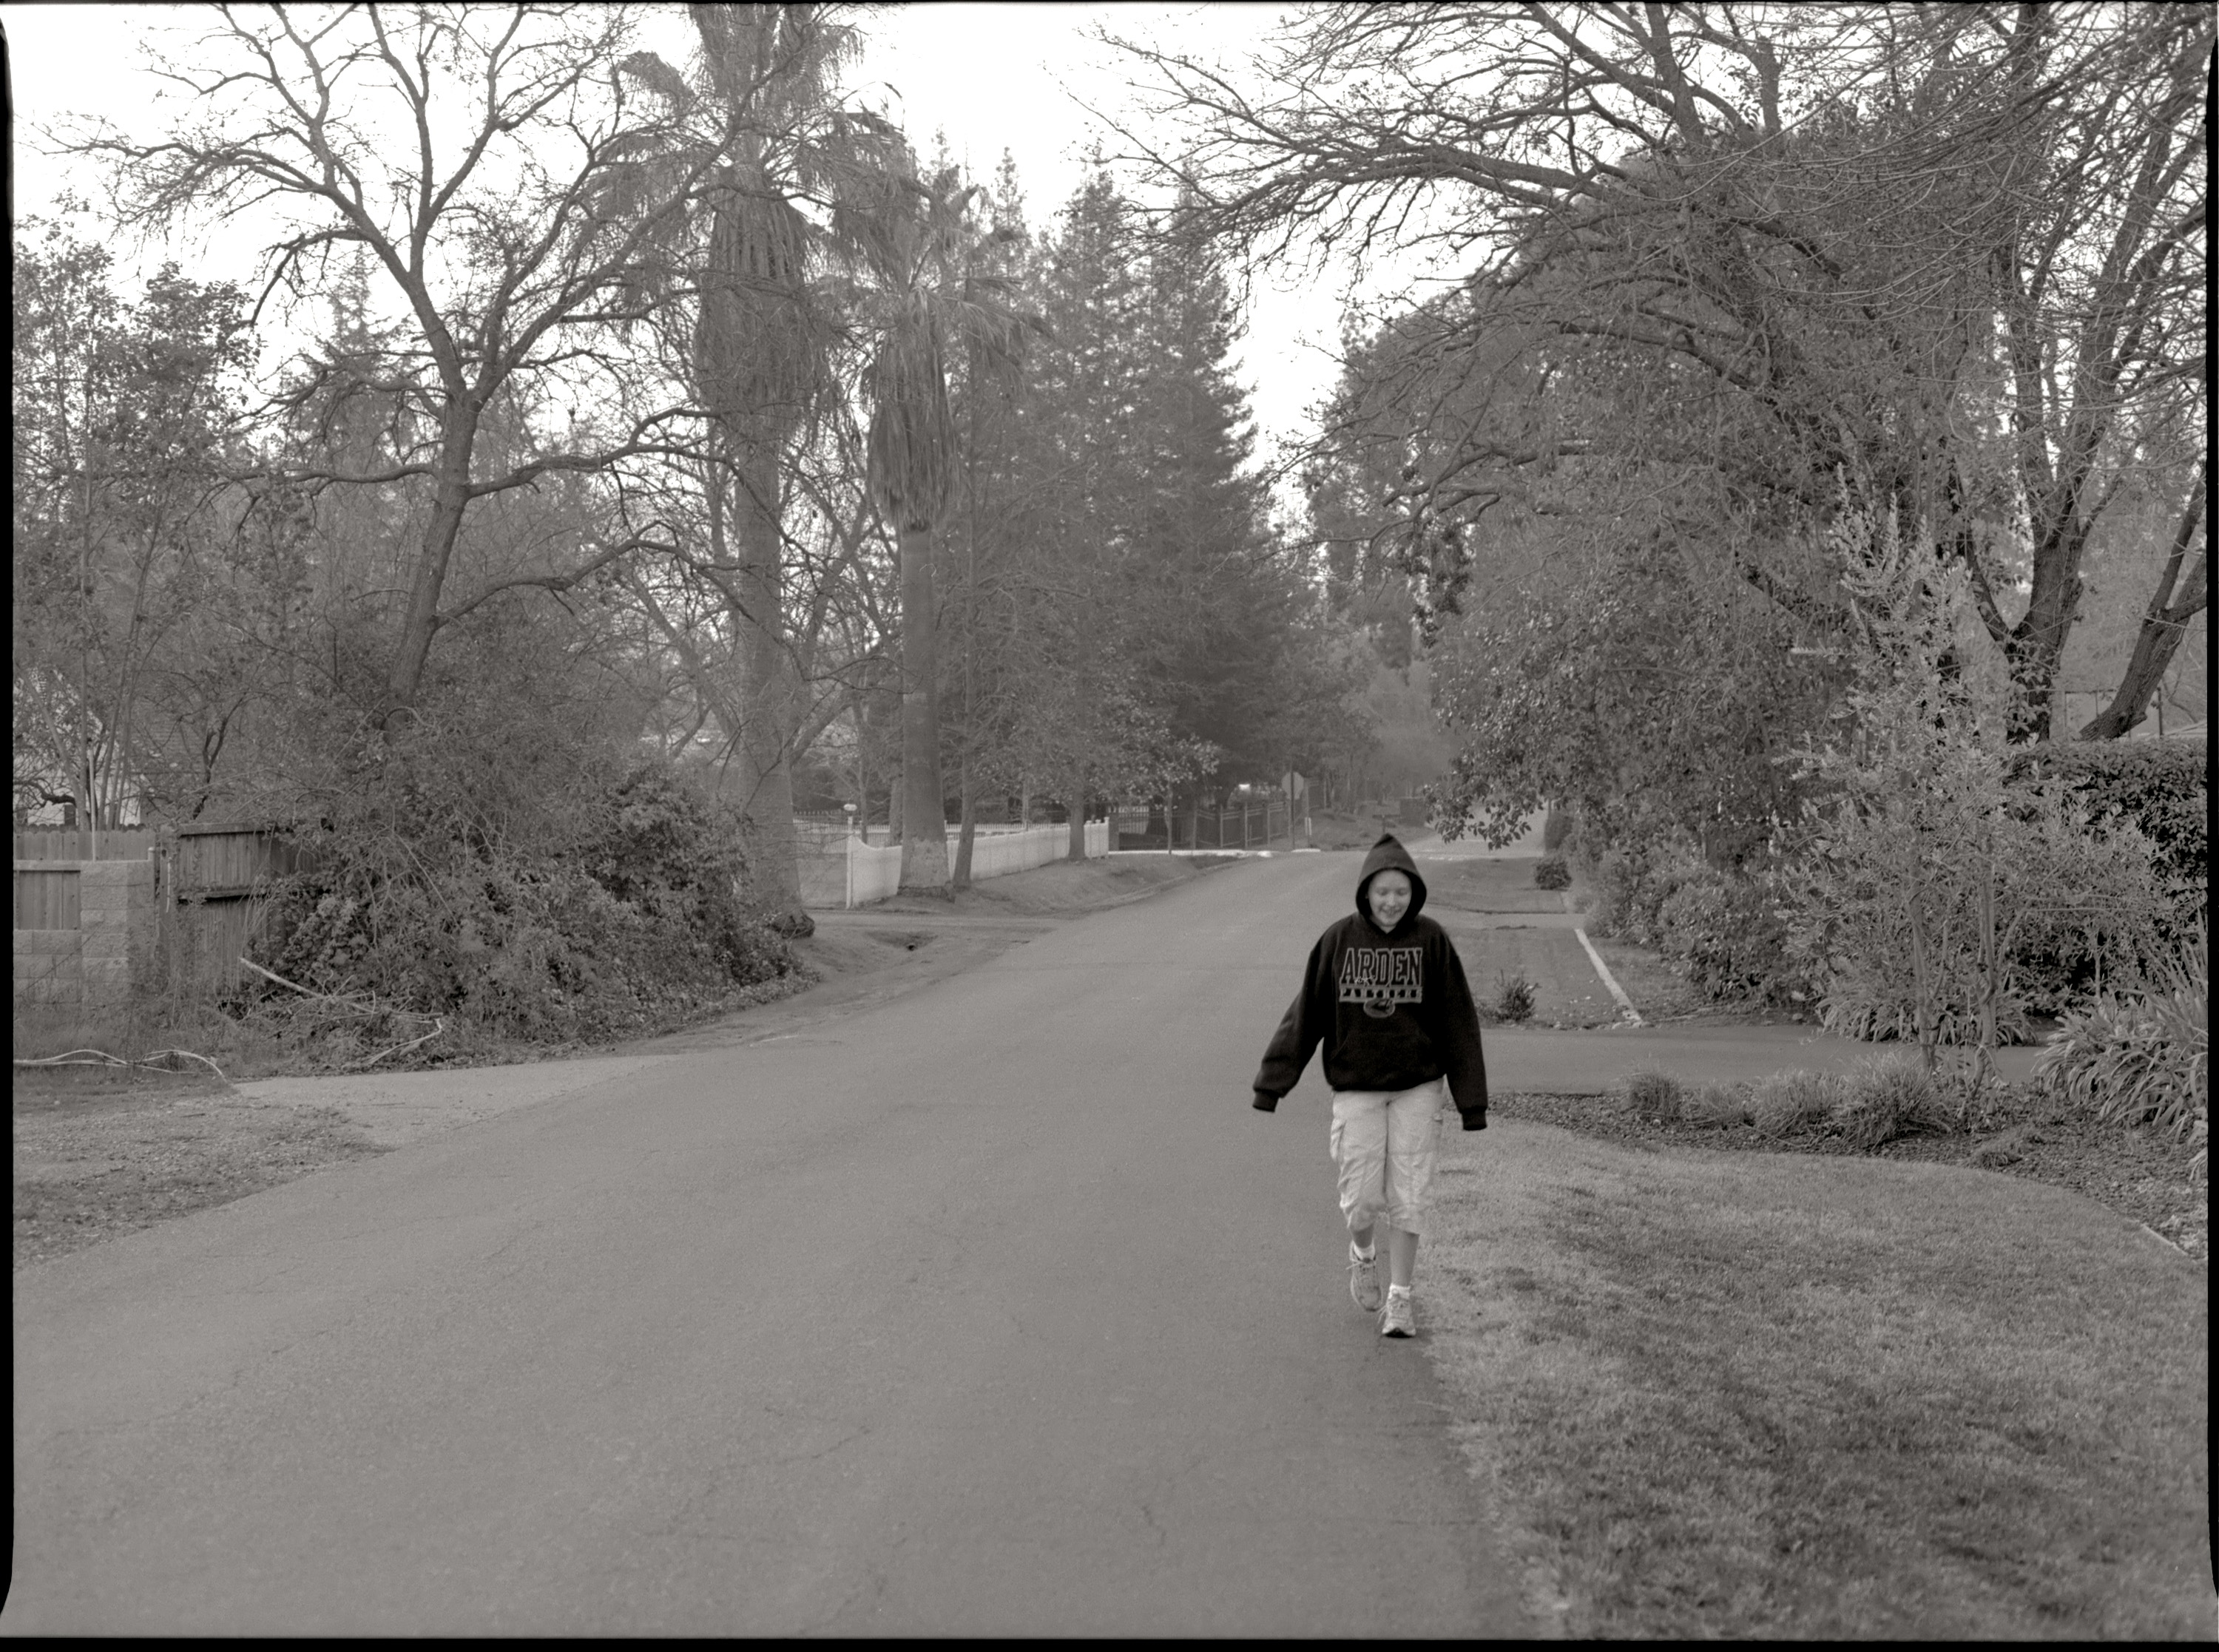
tree, snow, winter, black and white, road, white, film, weather, black, monochrome, season, bw, photograph, fullframe, bn, project365, daughter, monochrome photography